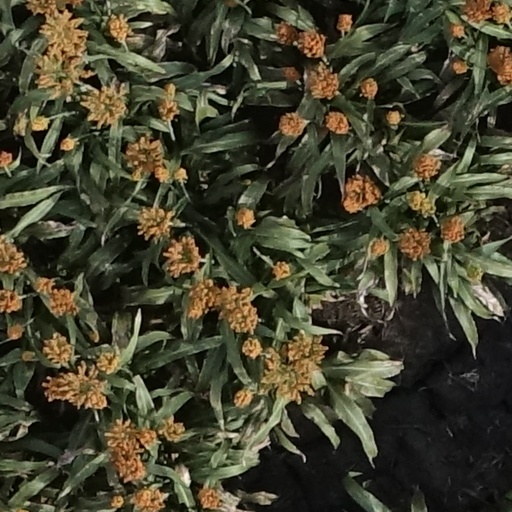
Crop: sorghum